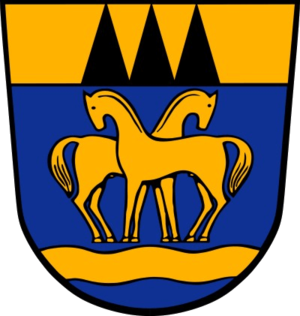
Hilgermissen
Coat of arms of Hilgermissen
Hilgermissen